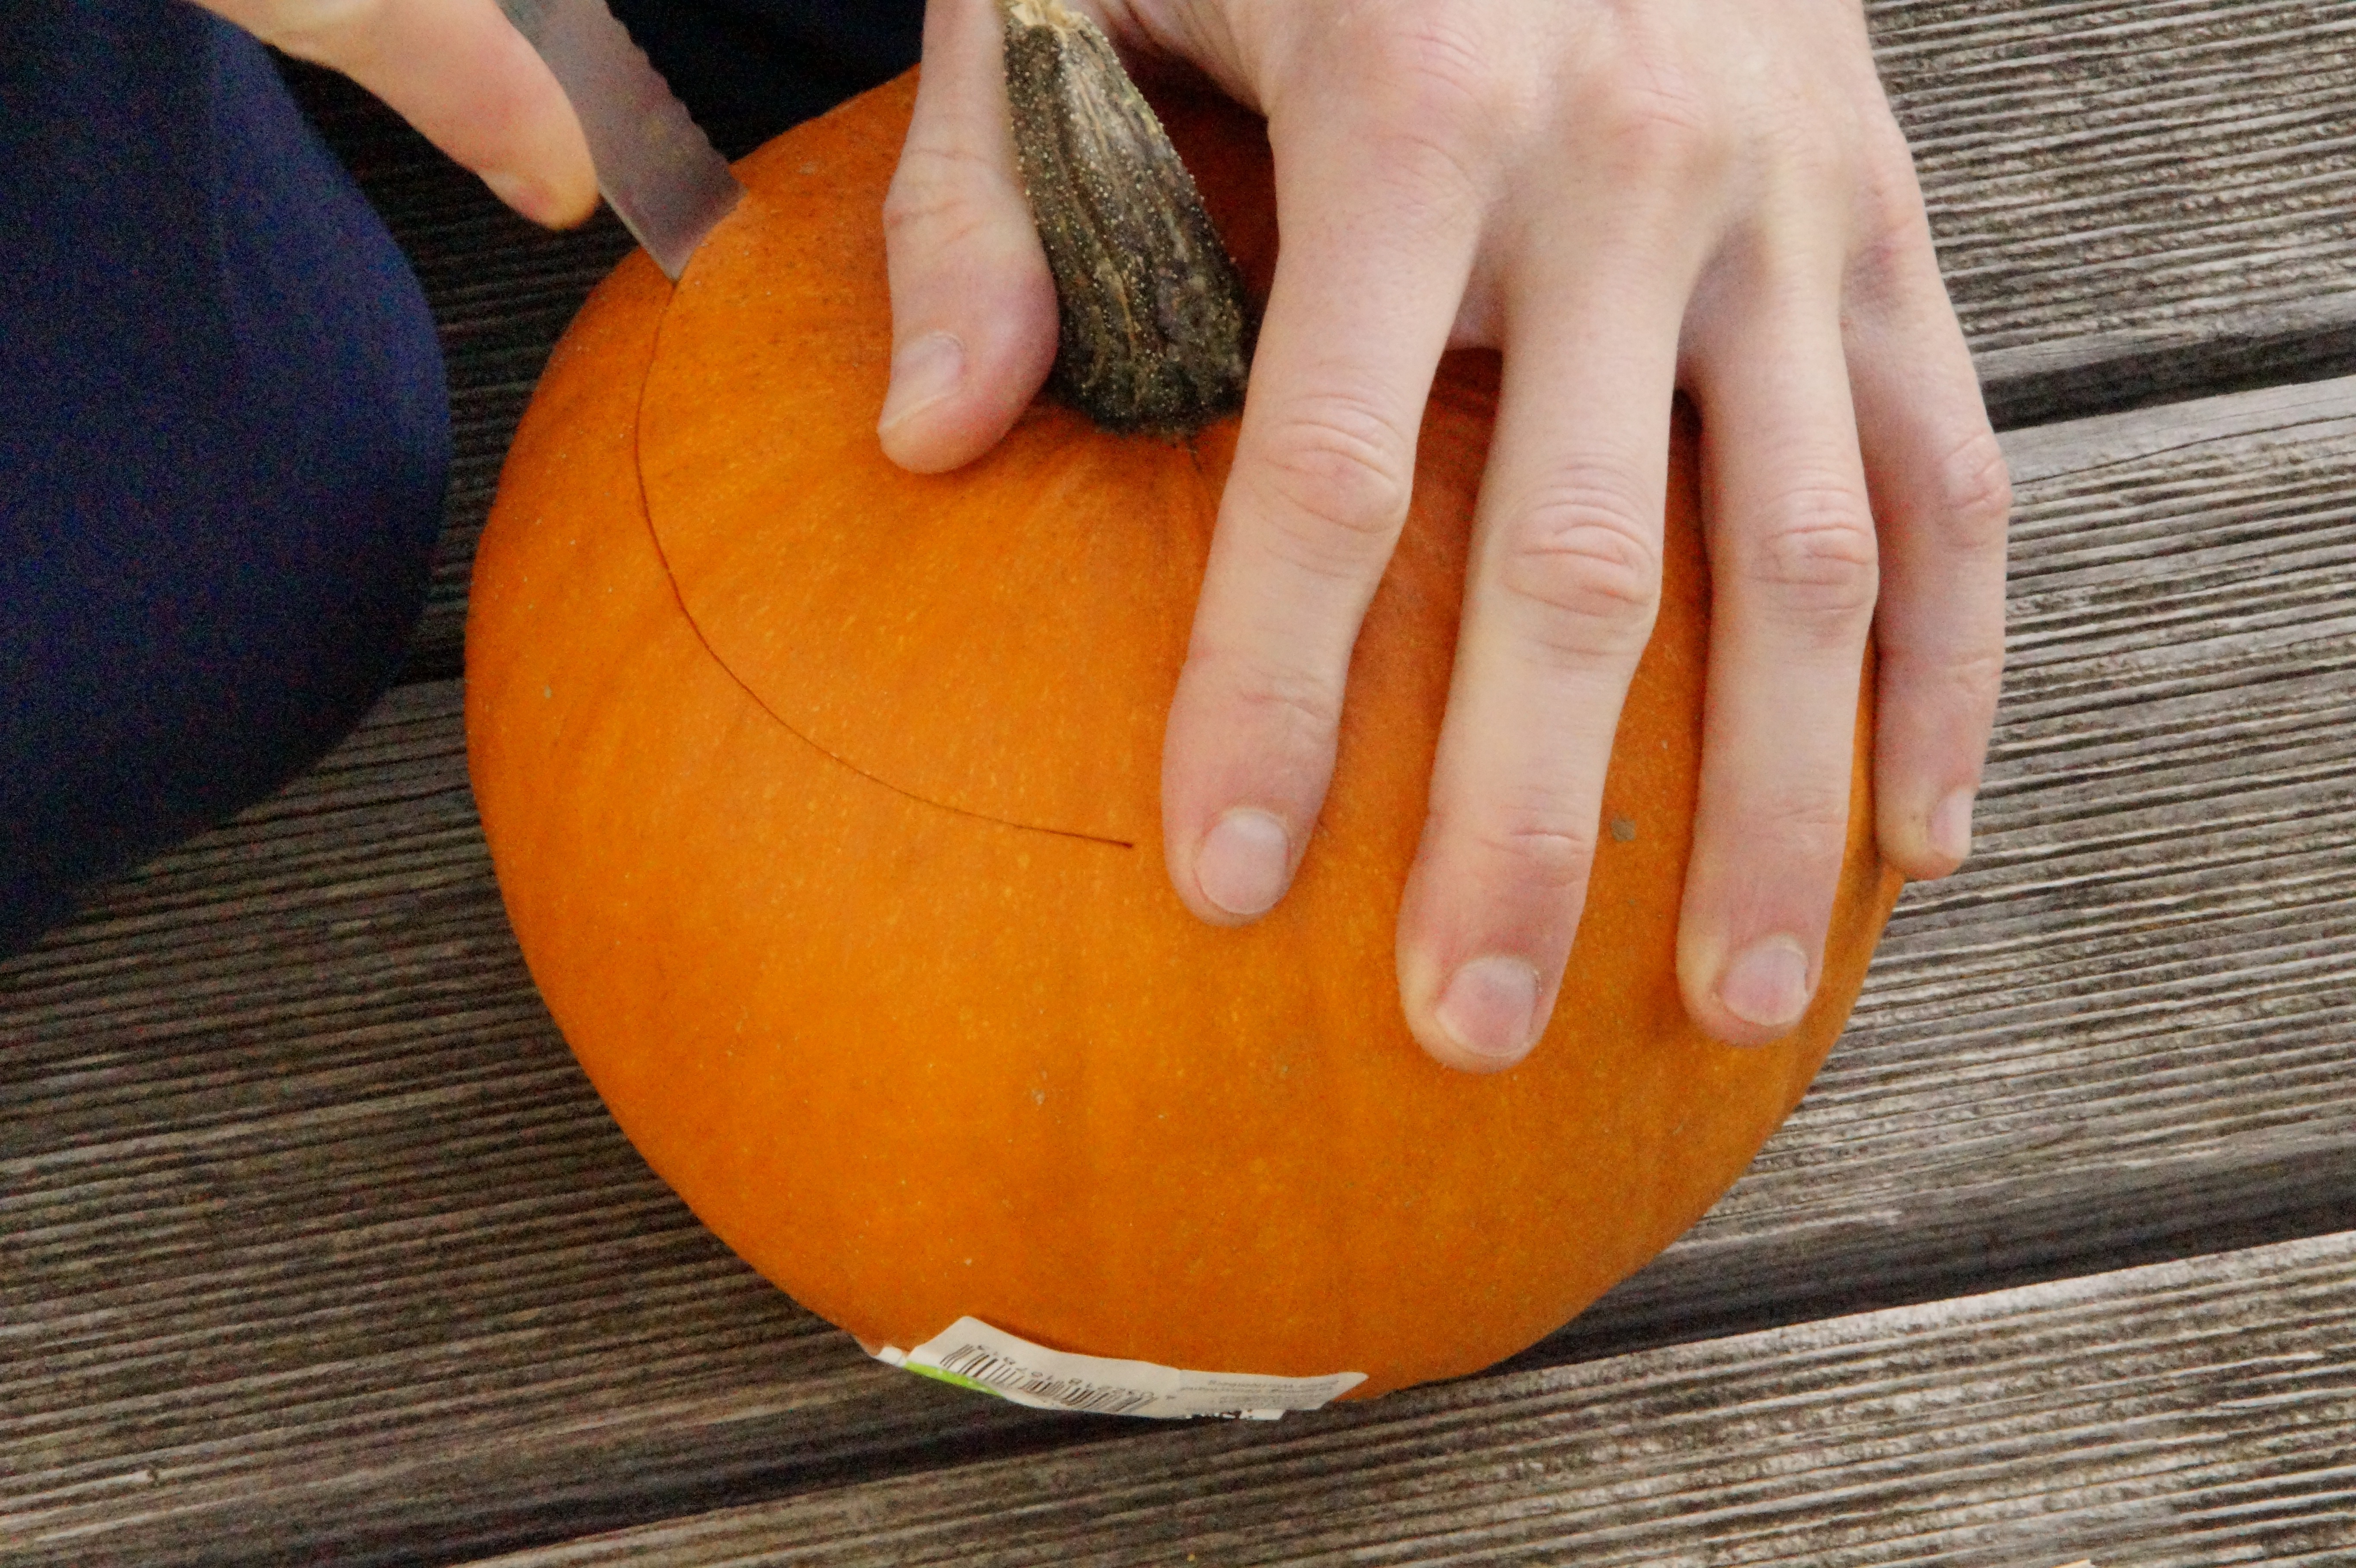
decoration, orange, produce, autumn, pumpkin, halloween, thanksgiving, decorative, bright, seasonal, calabaza, carving, pumpkins, cucurbita, pumpkin ghost, autumn decoration, halloweenkuerbis, carve pumpkin ghost, cut up, winter squash